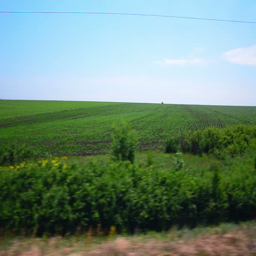
view of the landscape in the summer field moving at a speed of transport